Safavid occupation of Basra

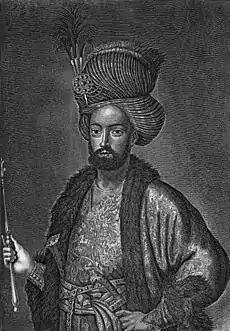
1703 portrait of Soltan Hoseyn by Cornelis de Bruijn

In 1596 the Ottoman governor sold Basra to a certain Afrasiyab, a local magnate descended from the Sunni Seljuq dynasty. From then until 1668, Basra was considered a hereditary "eyalet" under the Afrasiyab family.